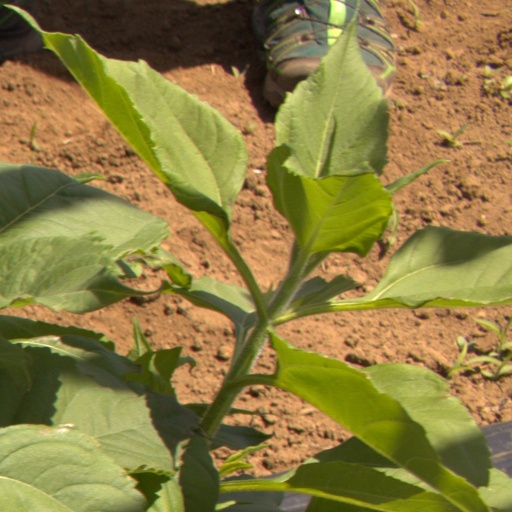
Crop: Jerusalem artichoke